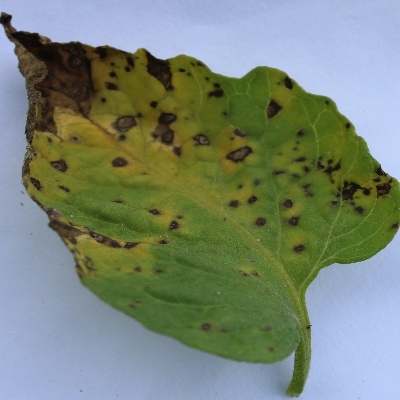
Crop: Tomato
Condition: leaf blight